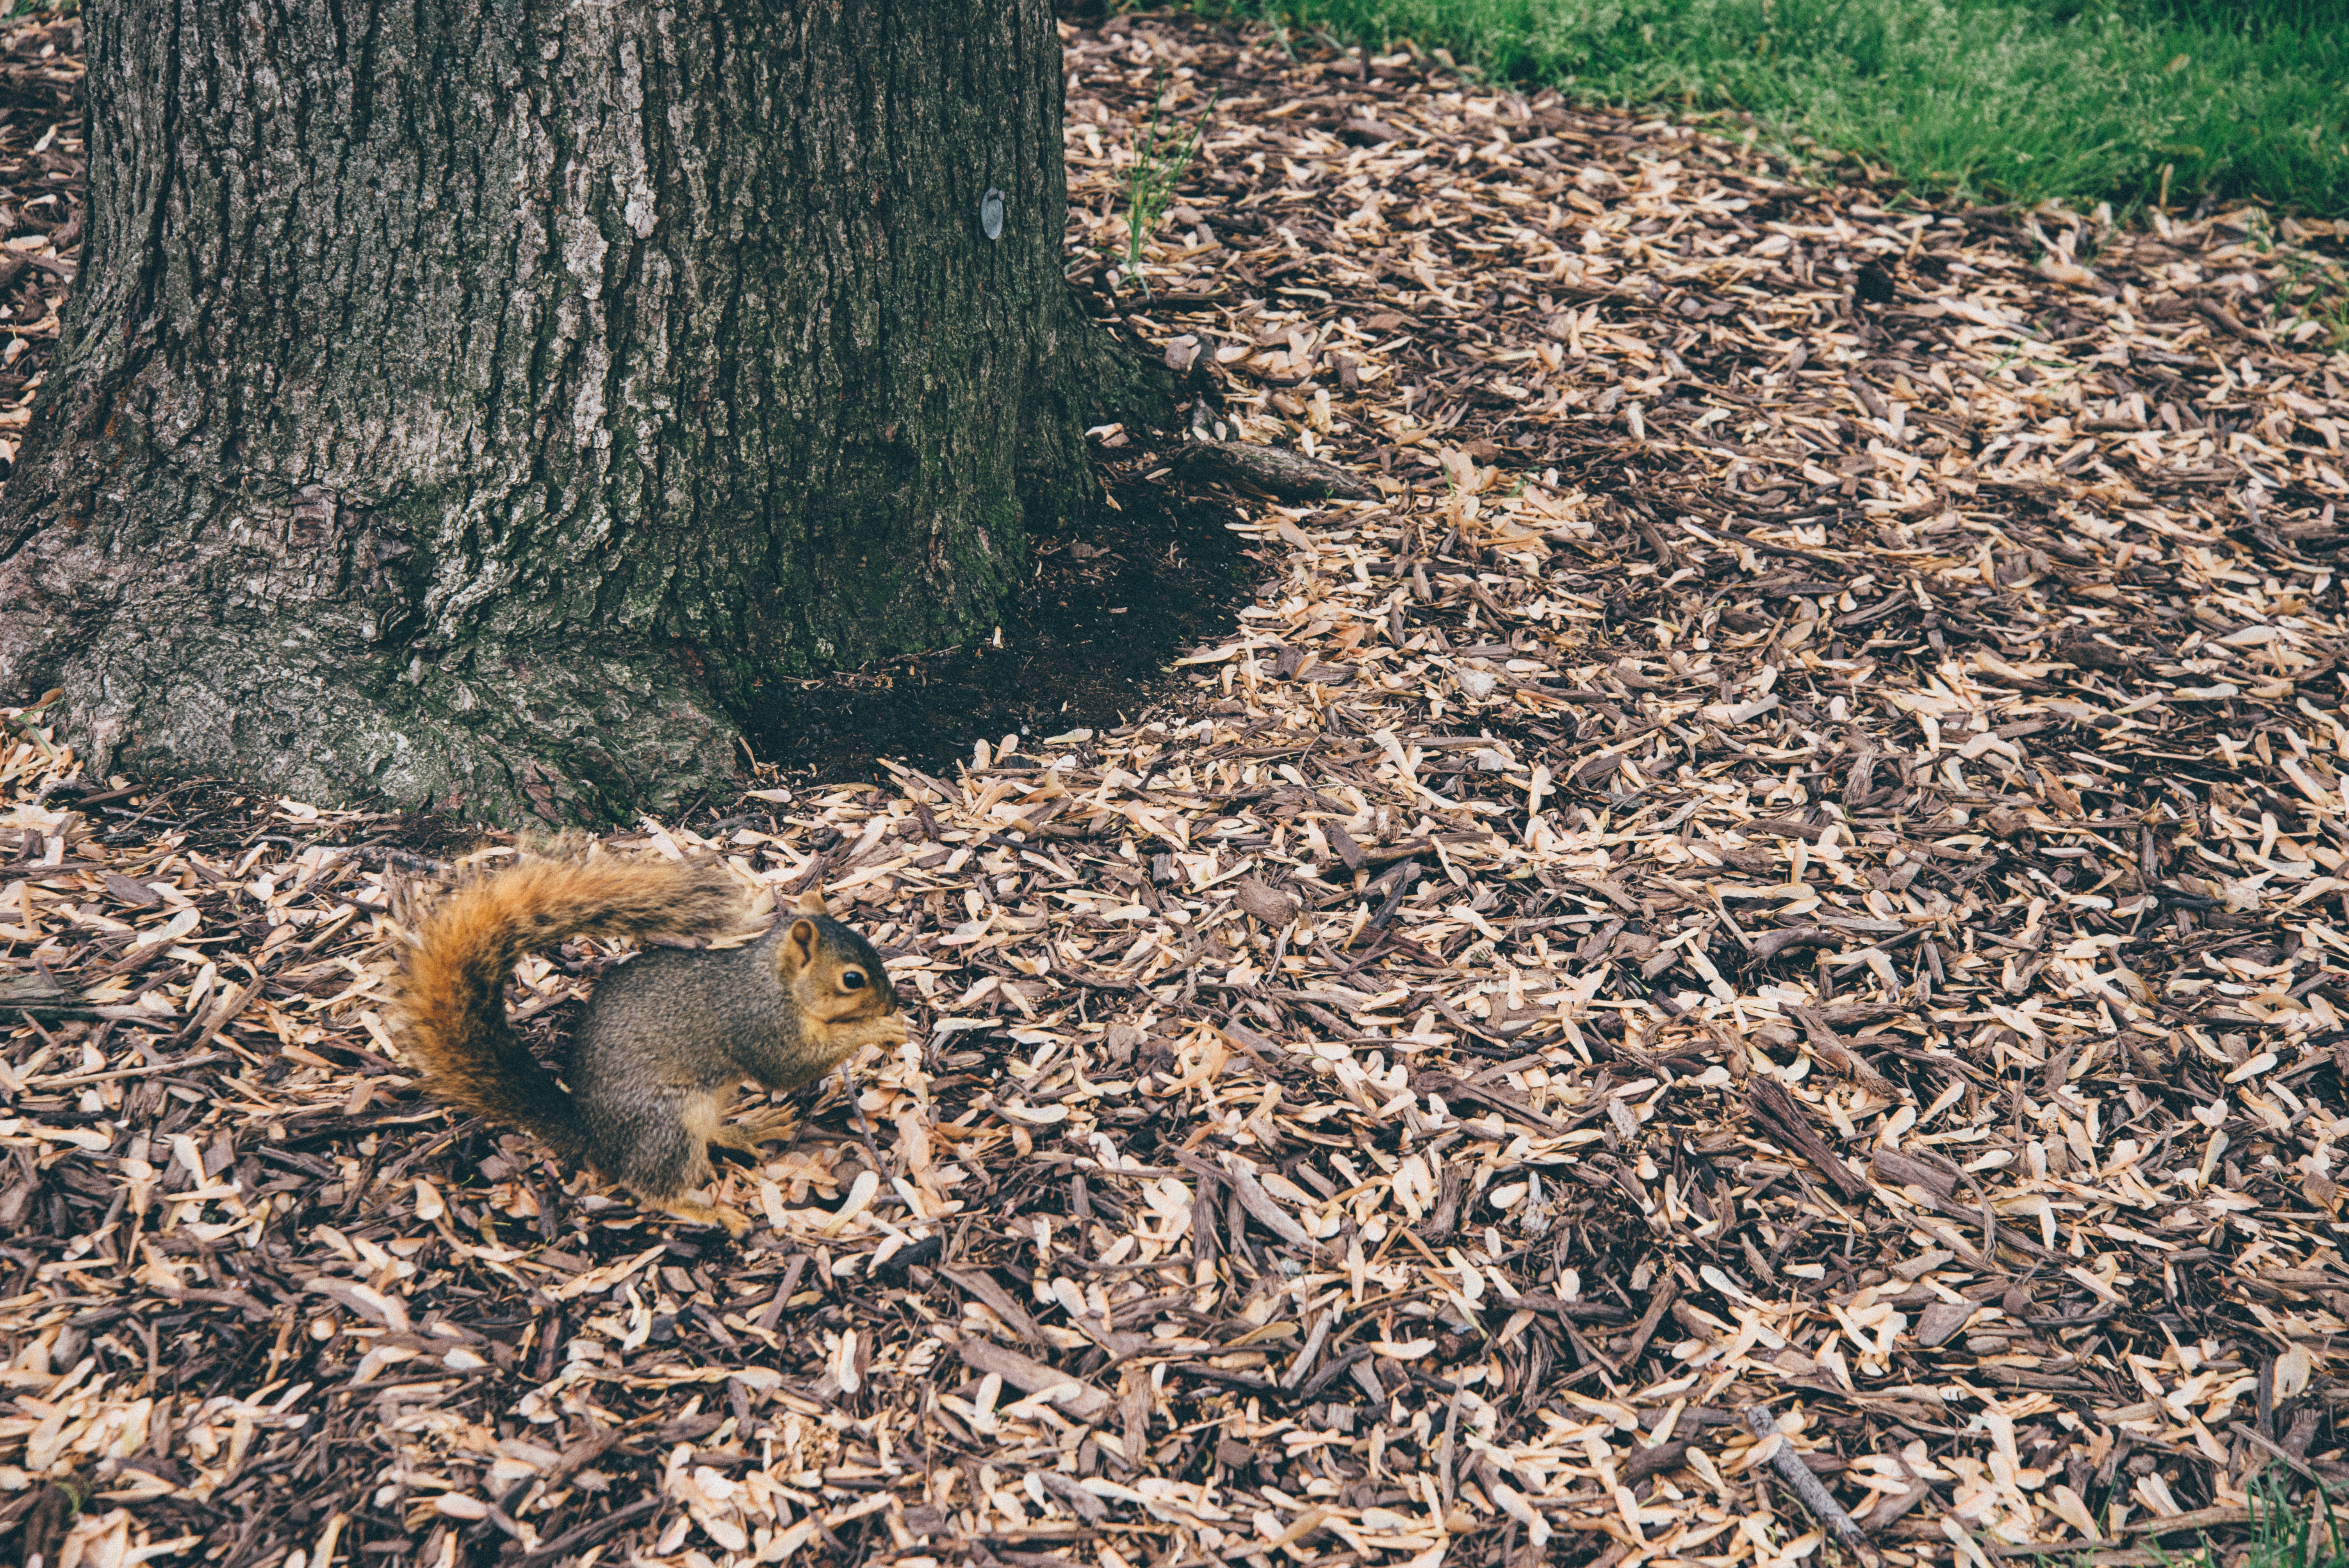
tree, wildlife, soil, squirrel, fauna